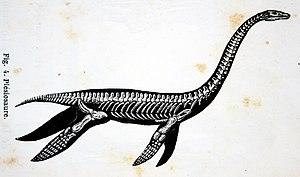
Nahuelito est une créature légendaire vivant dans le lac Nahuel Huapi, dont il tire le nom. Le mot nahuel vient de la langue mapuche et signifie jaguar. Le lac Nahuel Huapi, d'origine glaciaire, au bord duquel se trouve la ville touristique de Bariloche, est situé en Patagonie argentine, à proximité de la cordillère des Andes. Il s'étend sur le Parc national Nahuel Huapi.